Journey Through the Impossible

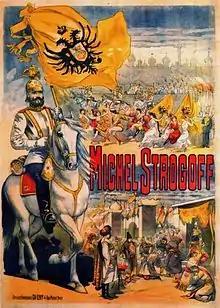
Verne and d'Ennery also dramatized "Michael Strogoff" (poster pictured) while writing "Journey Through the Impossible"

Since 1863, Verne had been under contract with the publisher Pierre-Jules Hetzel, who published each of his novels, beginning with "Five Weeks in a Balloon" (1863) and "Journey to the Center of the Earth" (1864) and continuing through the rest of his books to form the novel sequence Hetzel called the "Voyages Extraordinaires". The arrangement gave Verne prominence as a novelist and a certain amount of financial stability, but under the terms of the contract Verne's profits barely earned him a living wage. Verne's fortunes changed markedly in 1874, when the stage adaptation of his novel "Around the World in Eighty Days" was a smash hit, running for 415 performances in its original production and quickly making Verne wealthy as well as famous as a playwright. Adapted with the collaboration of the showman d'Ennery, the play invented and codified the "pièce de grand spectacle", an extravagant theatrical genre that became intensely popular in Paris throughout the last quarter of the nineteenth century. Verne and d'Ennery went on to adapt two other Verne novels, "The Children of Captain Grant" and "Michael Strogoff", as similarly spectacular plays.